Alamo Plaza Hotel Courts

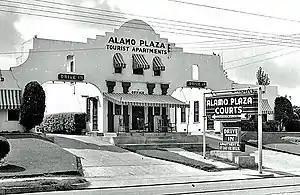
Alamo Plaza Courts in Waco, Texas (1939)

The Alamo Plaza Hotel Courts brand was the first motel chain in the United States, founded by Edgar Lee Torrance in Waco, Texas, in 1929. By 1955, there were more than twenty Alamo Plazas across the southeastern U.S., most controlled by a loosely knit group of a half-dozen investors and operating using common branding or architecture.